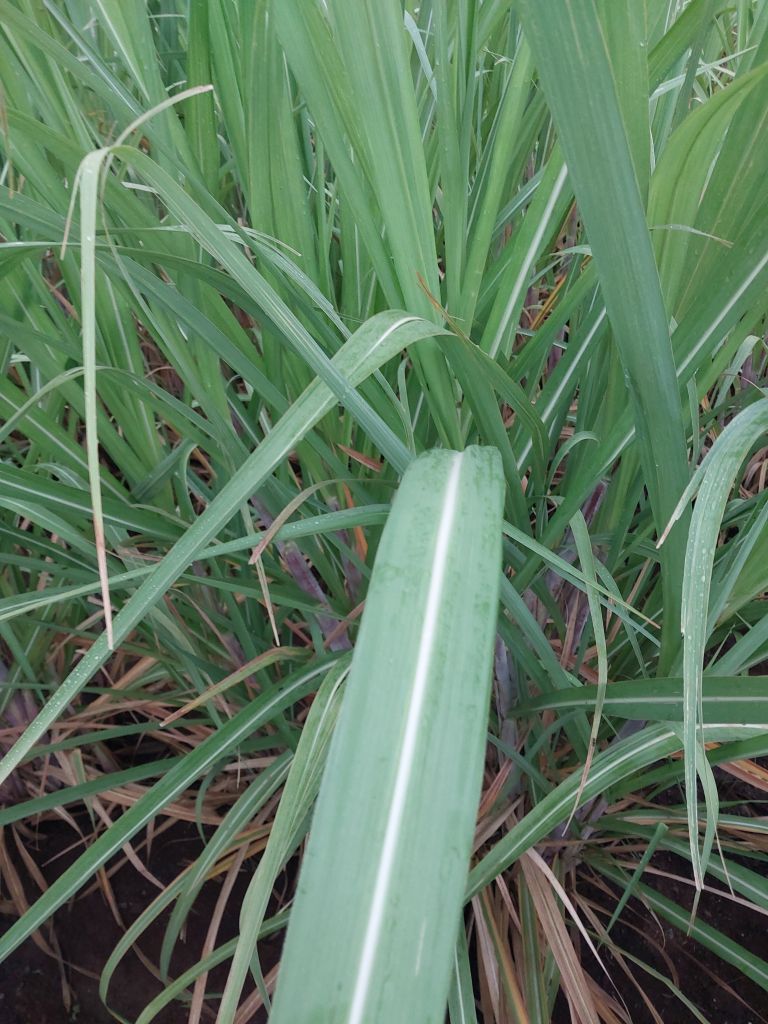
Label: Healthy